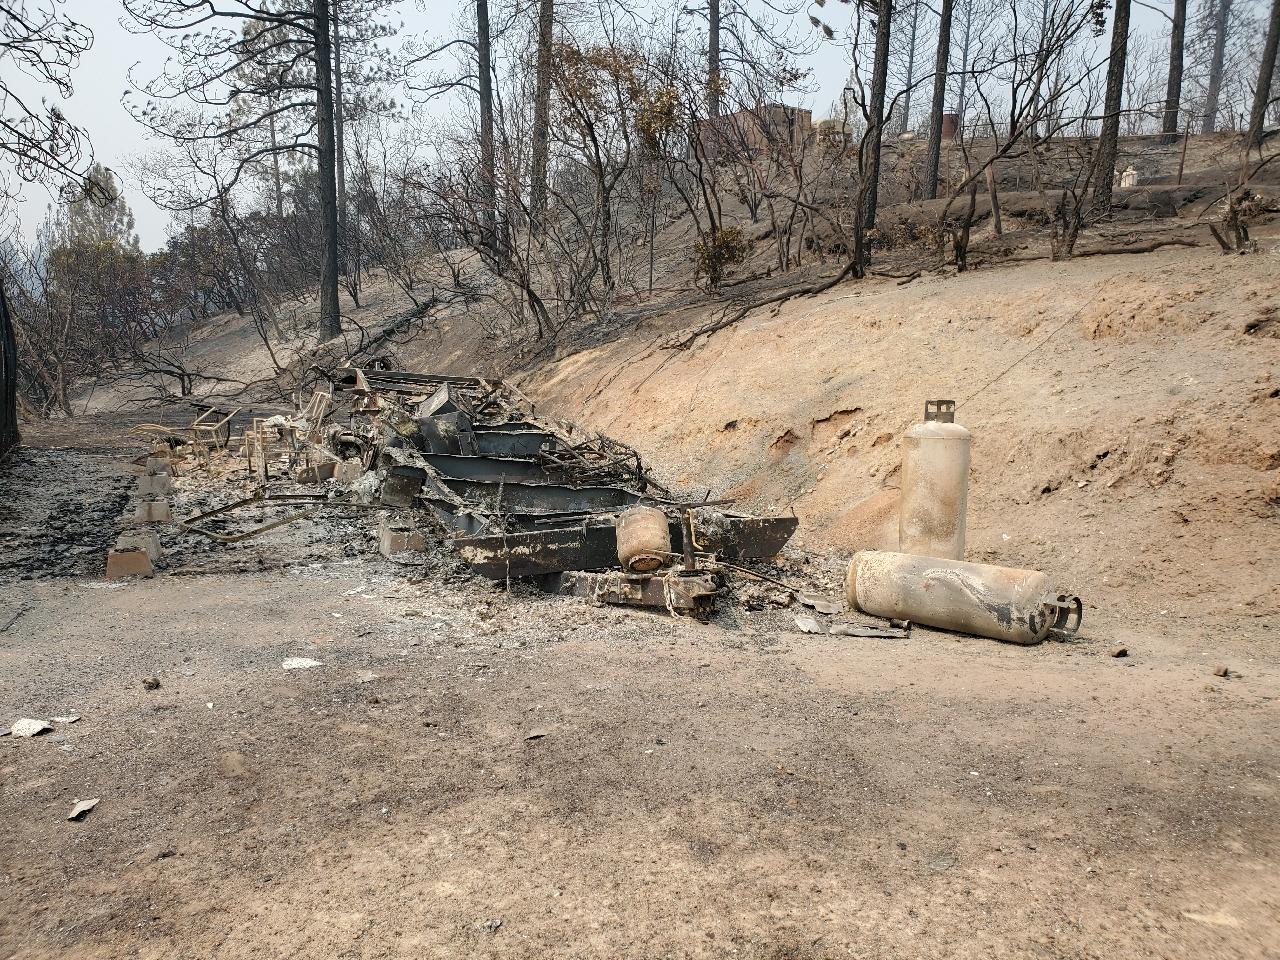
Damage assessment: destroyed